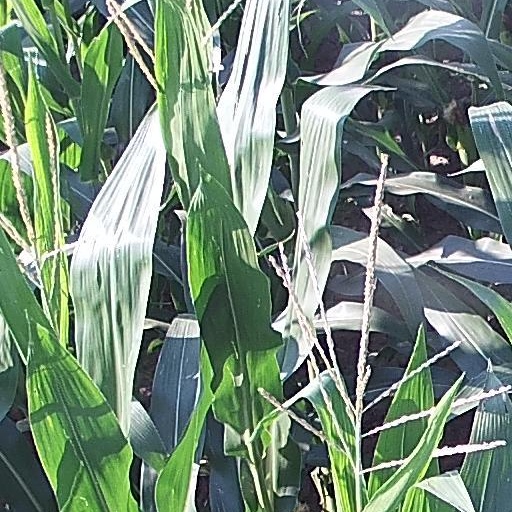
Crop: maize; corn